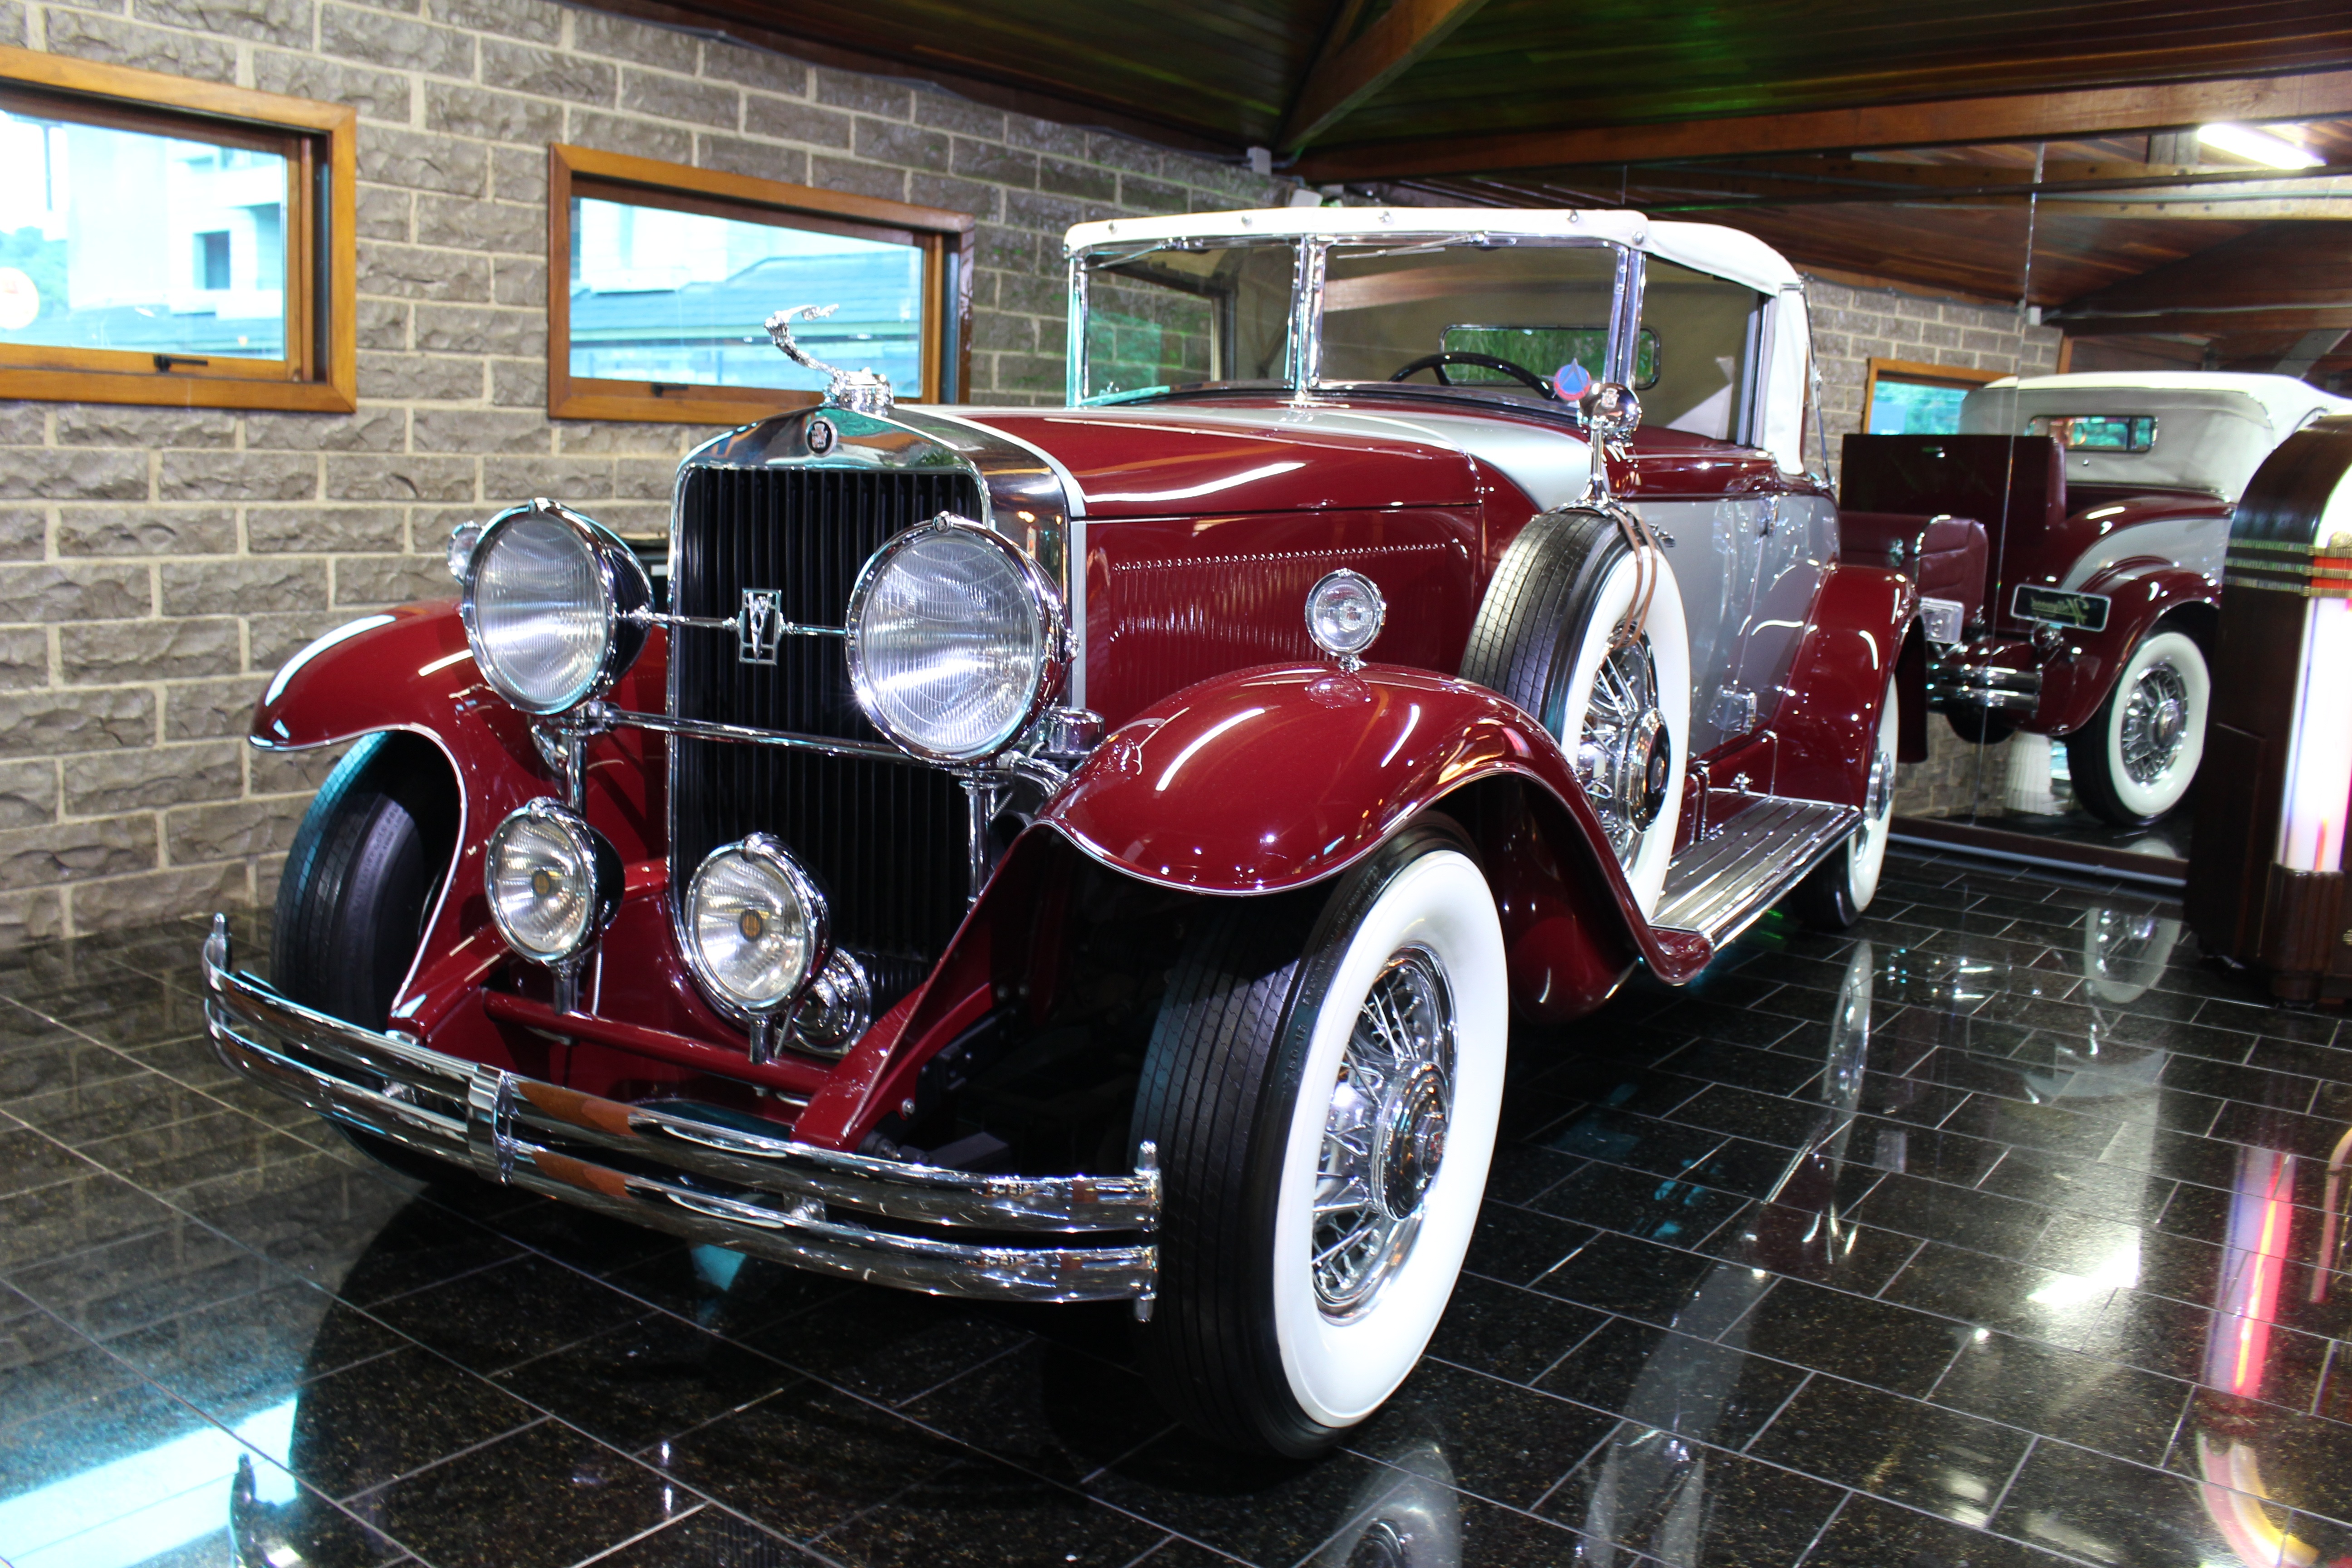
car, vintage, antique, old, red, vehicle, motor vehicle, vintage car, classic, classic cars, antique car, old vehicle, auto show, land vehicle, touring car, automobile make, automotive design, luxury vehicle